Berthe Arnold

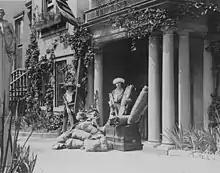
Two National Woman's Party members standing with luggage and supplies for the "Prison Special" tour, in front of the NWP headquarters in Washington, D.C.

She joined a group of suffragists who traveled the western United States in February and March 1919. While wearing prison clothing, they spoke to audiences about their protests and the way in which they were attacked by angry mobs and arrested. Traveling by train to various cities, they called themselves the "Democracy Limited" and the "Prison Special. She was a National Woman's Party organizer, including her efforts in Florida and New Hampshire, until women received the right to vote with the passage of the Nineteenth Amendment to the United States Constitution on August 18, 1920. By that time, she was secretary to the head of a private school and lived with her parents in Colorado Springs.